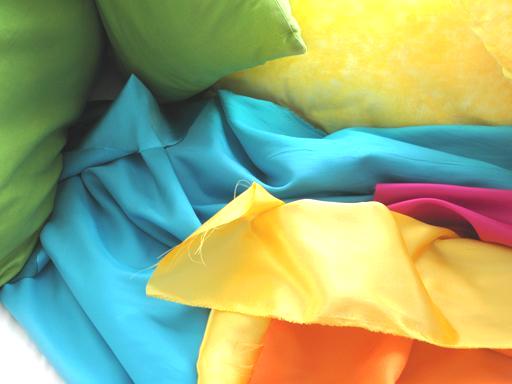
Material: fabric